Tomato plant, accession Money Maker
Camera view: bottom (45 deg); turntable rotation: 300 degrees
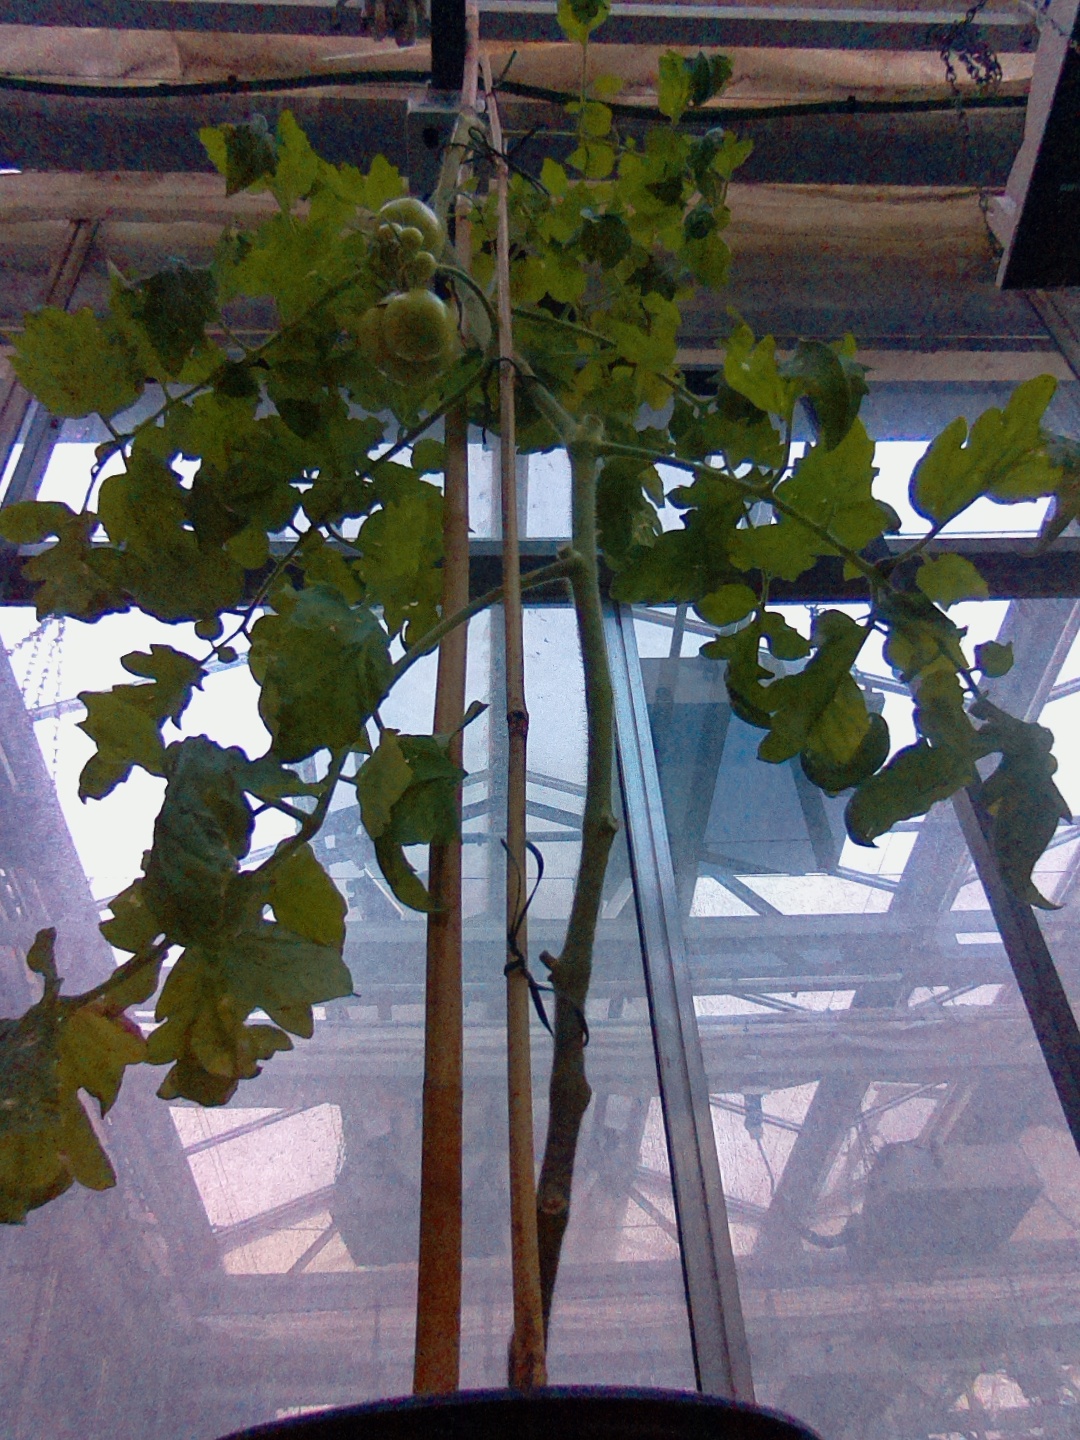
BBCH growth stage 77: 70%-80% of final fruit size